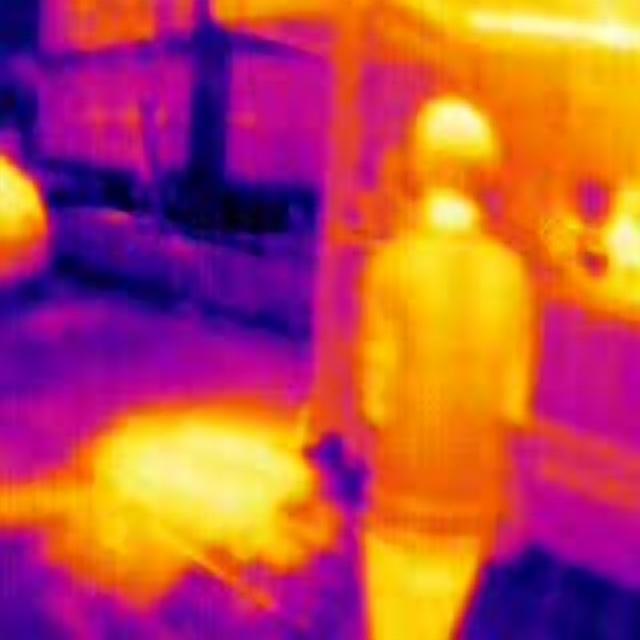
Detected objects:
label: person